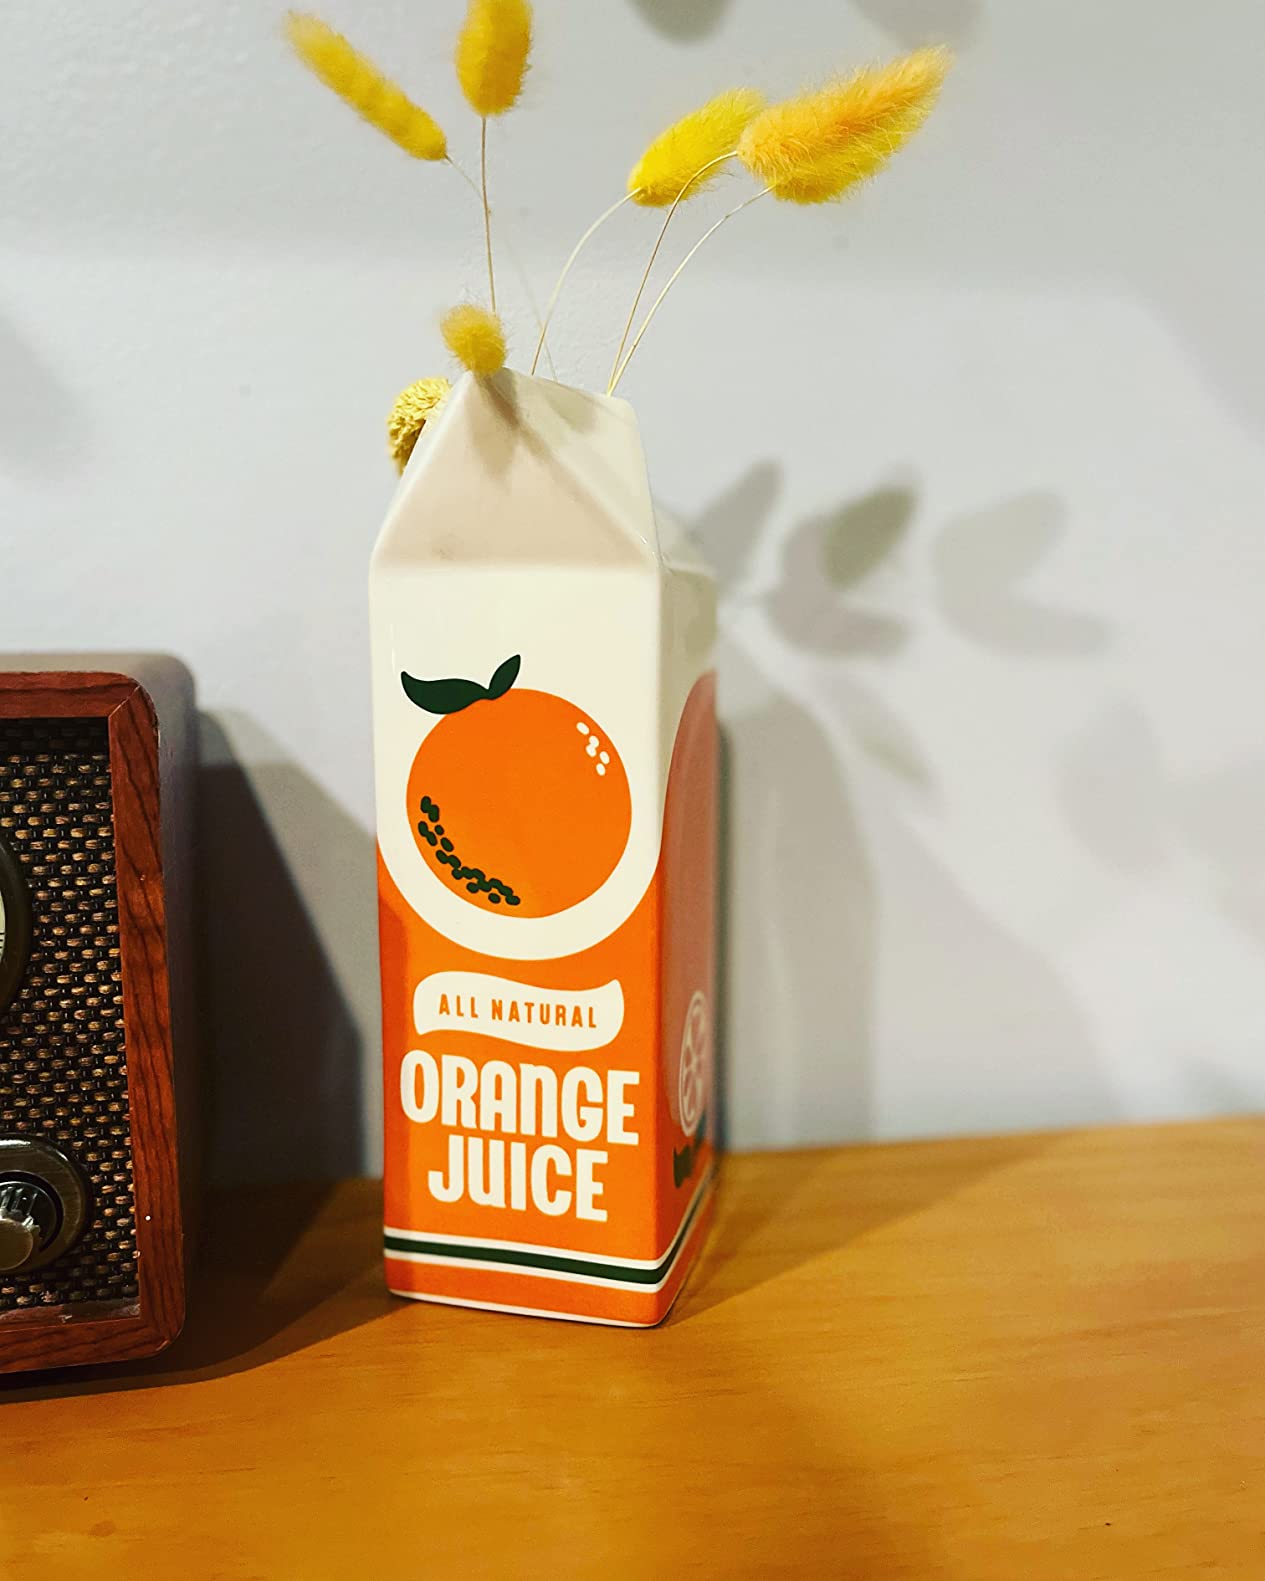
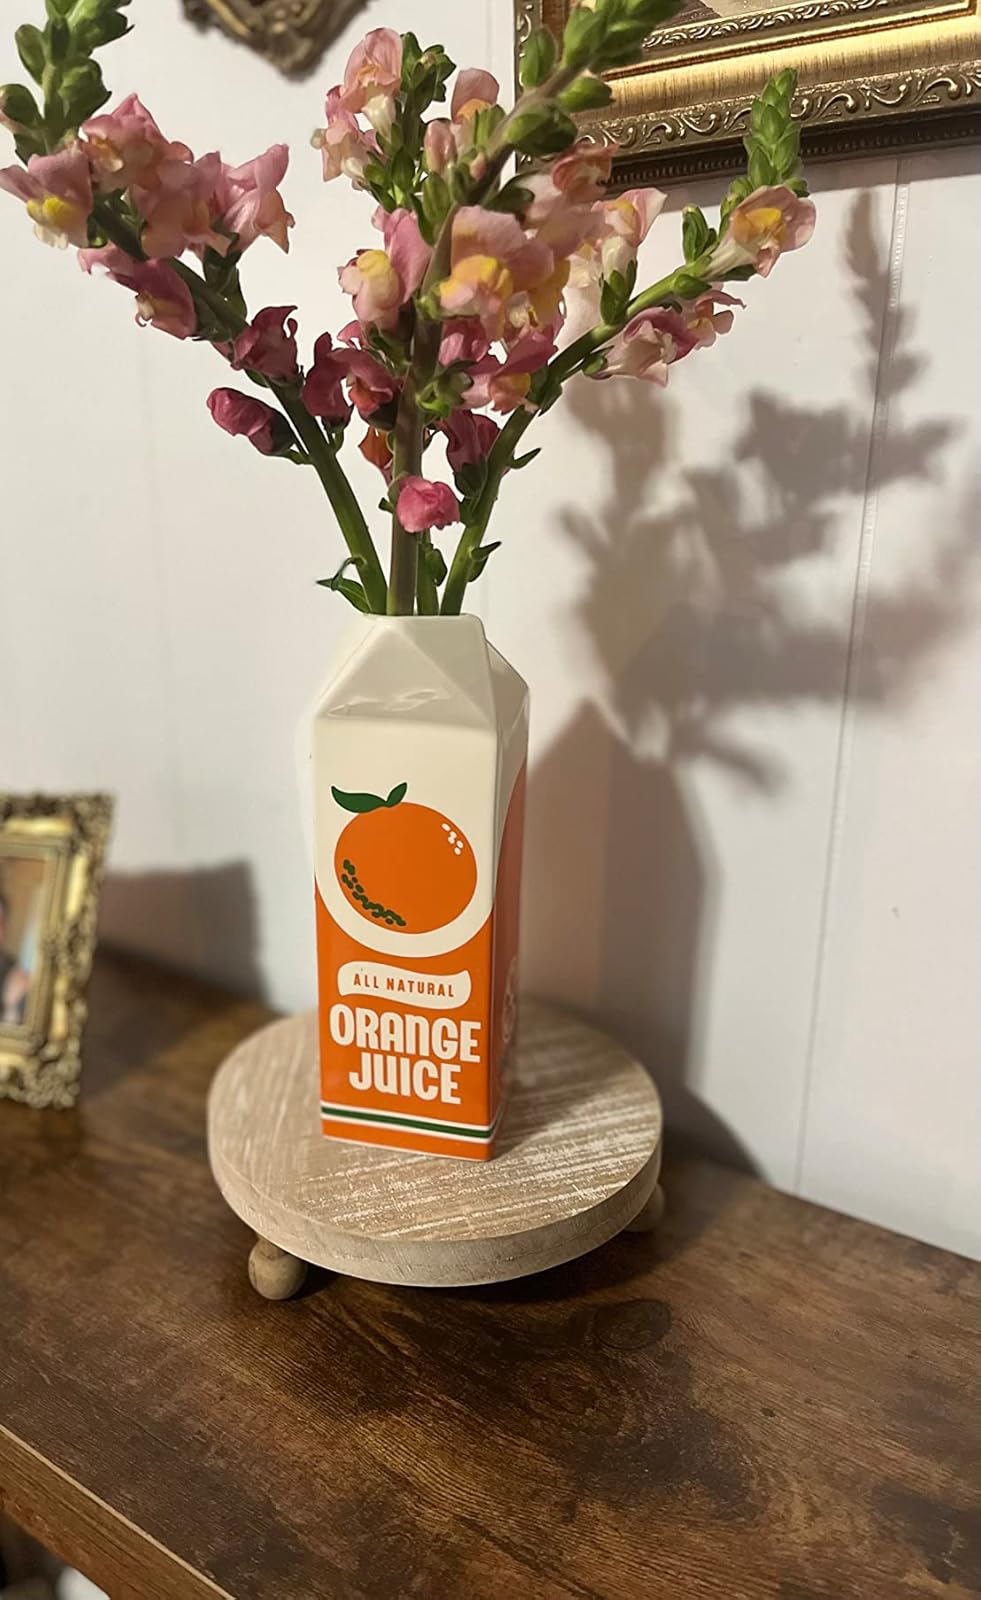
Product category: vase
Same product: yes